Cefalù Cathedral

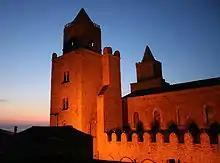
The cathedral at night

Of the original painted decoration, a figure of Urban V from the late 14th century, on a column on the left aisle; and a "Madonna enthroned" from the 15th century, in the left arm of the transept, remain.